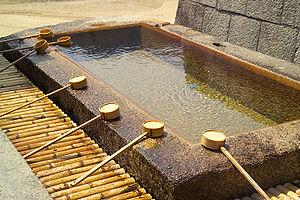
Une cassotte en Charente et en Poitou, ou bien encore coussotte, appelée une couade en Limousin ainsi que dans le Cantal, ou bien encore canole en Dordogne, est un récipient parfois appelé louche à eau. À la différence de cette dernière, la cassotte a un manche tubulaire de forme conique. Elle était utilisée par exemple pour se laver les mains avec de l'eau directement puisée dans un seau.